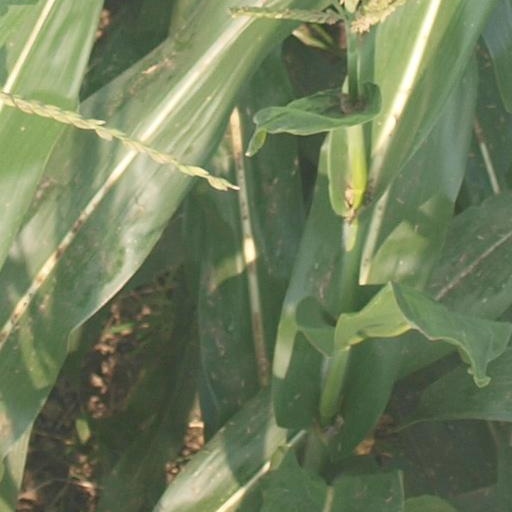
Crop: maize; corn